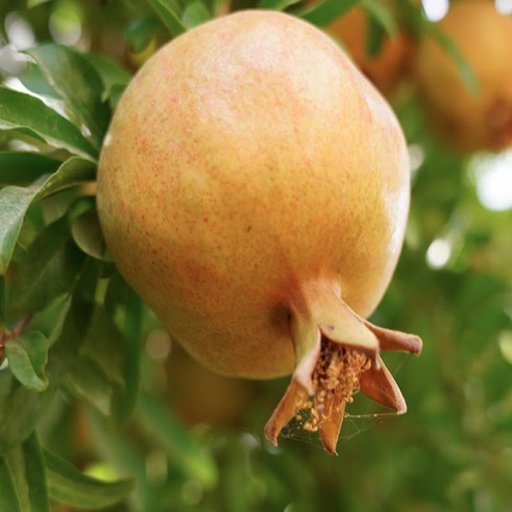
Label: Healthy